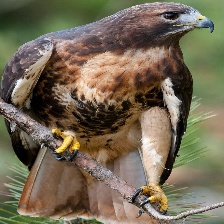
Species: RED TAILED HAWK
Scientific name: BUTEO JAMAICENSIS